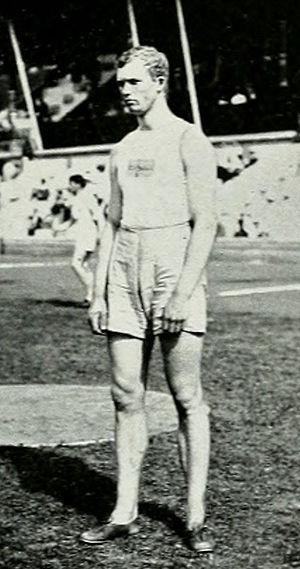
Nils Georg Åberg est un athlète suédois spécialiste du saut en longueur et du triple saut.